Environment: real
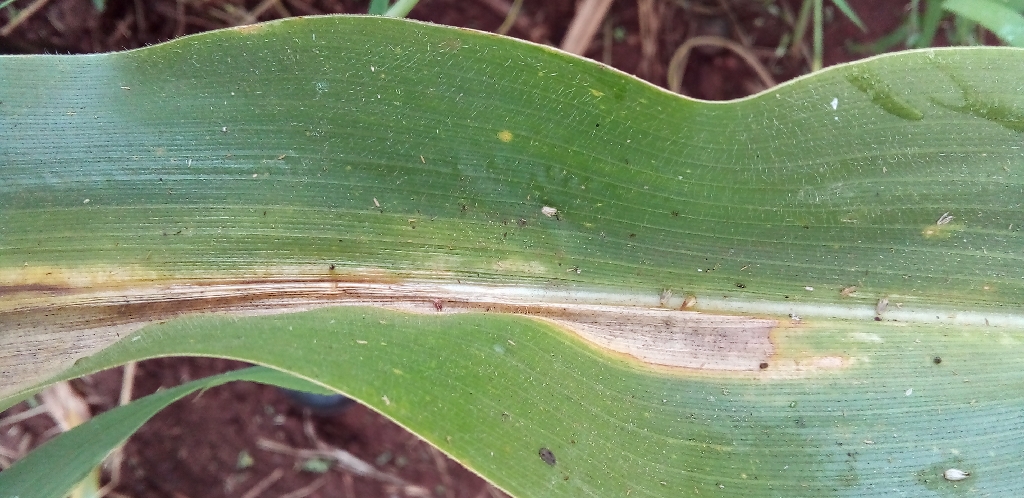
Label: northern_corn_leaf_blight